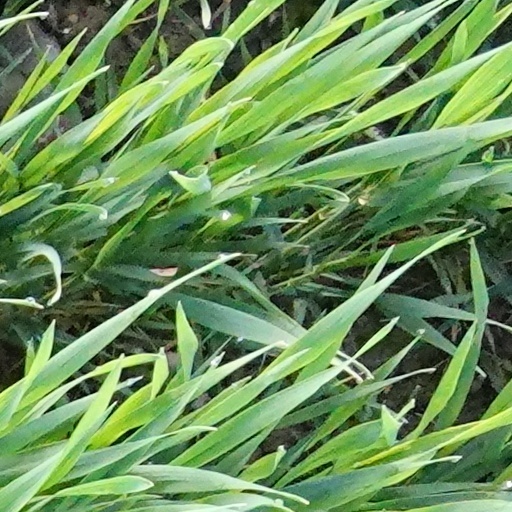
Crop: wheat